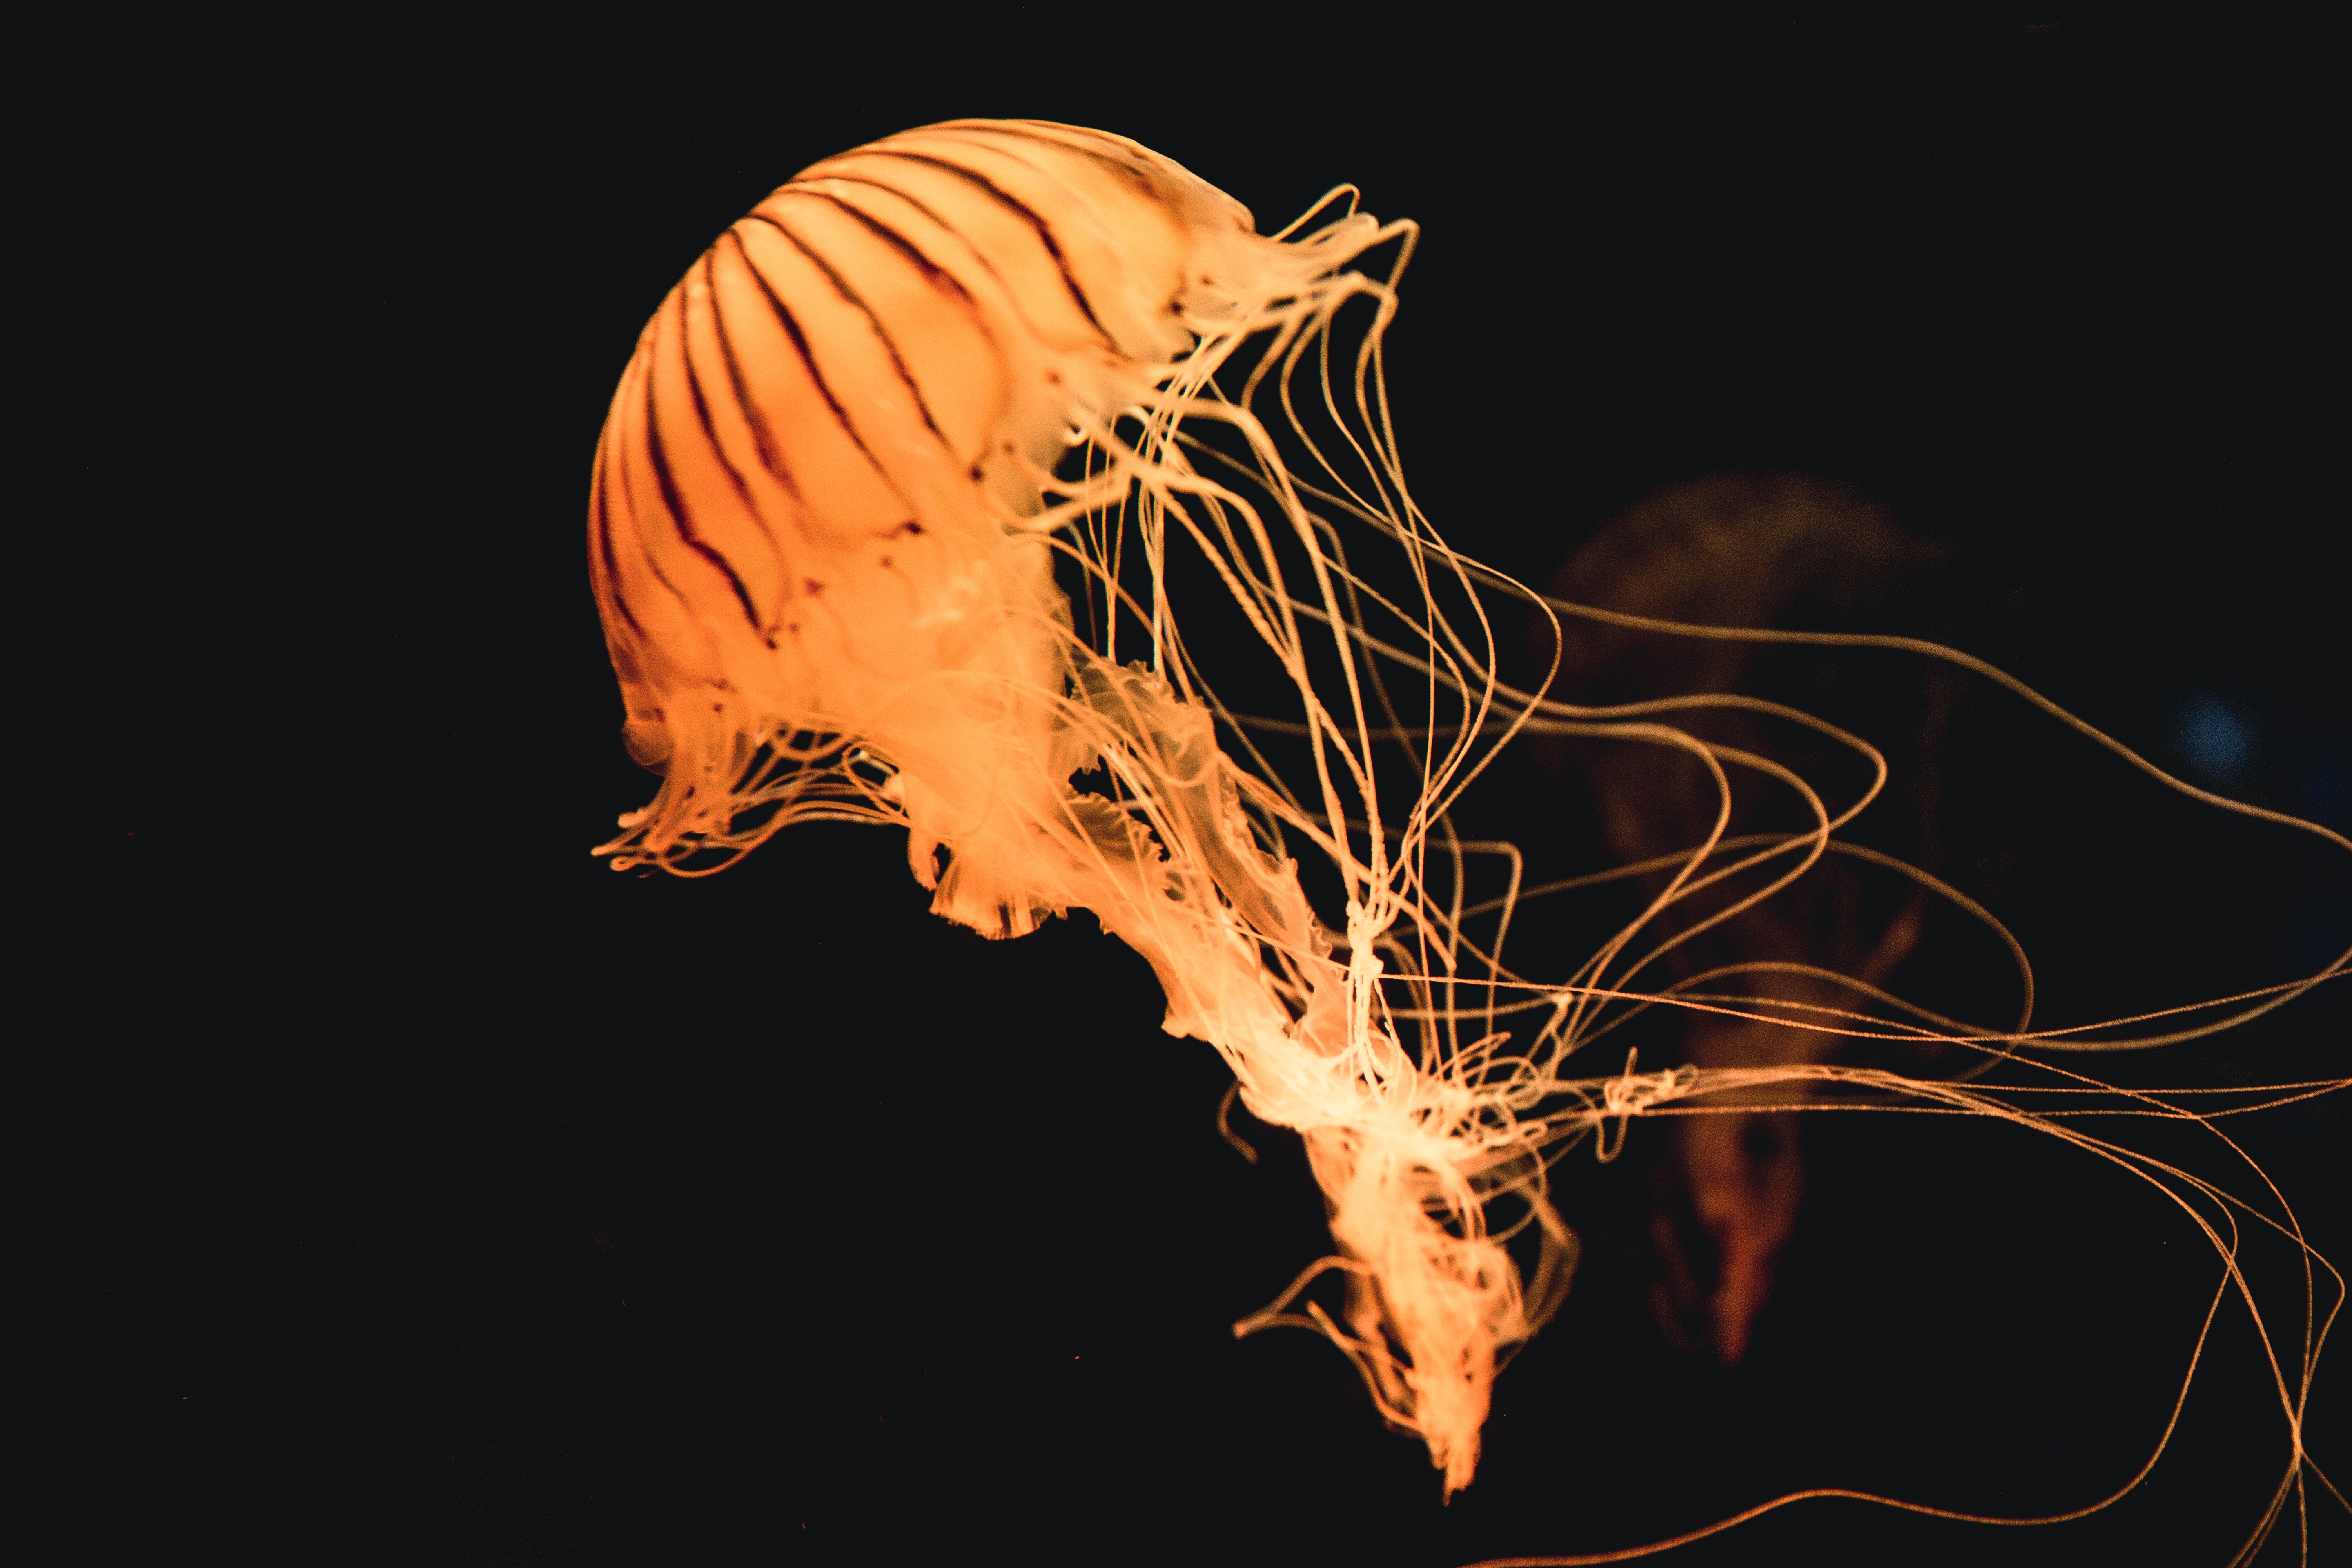
organ, head, biology, organism, sense, illustration, hand, human body, invertebrate